989

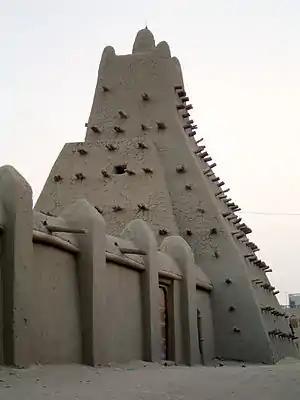
The Sankore Madrasah in Timbuktu (Mali)

Year 989 (CMLXXXIX) was a common year starting on Tuesday of the Julian calendar.